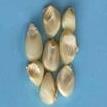
Maize quality: Good